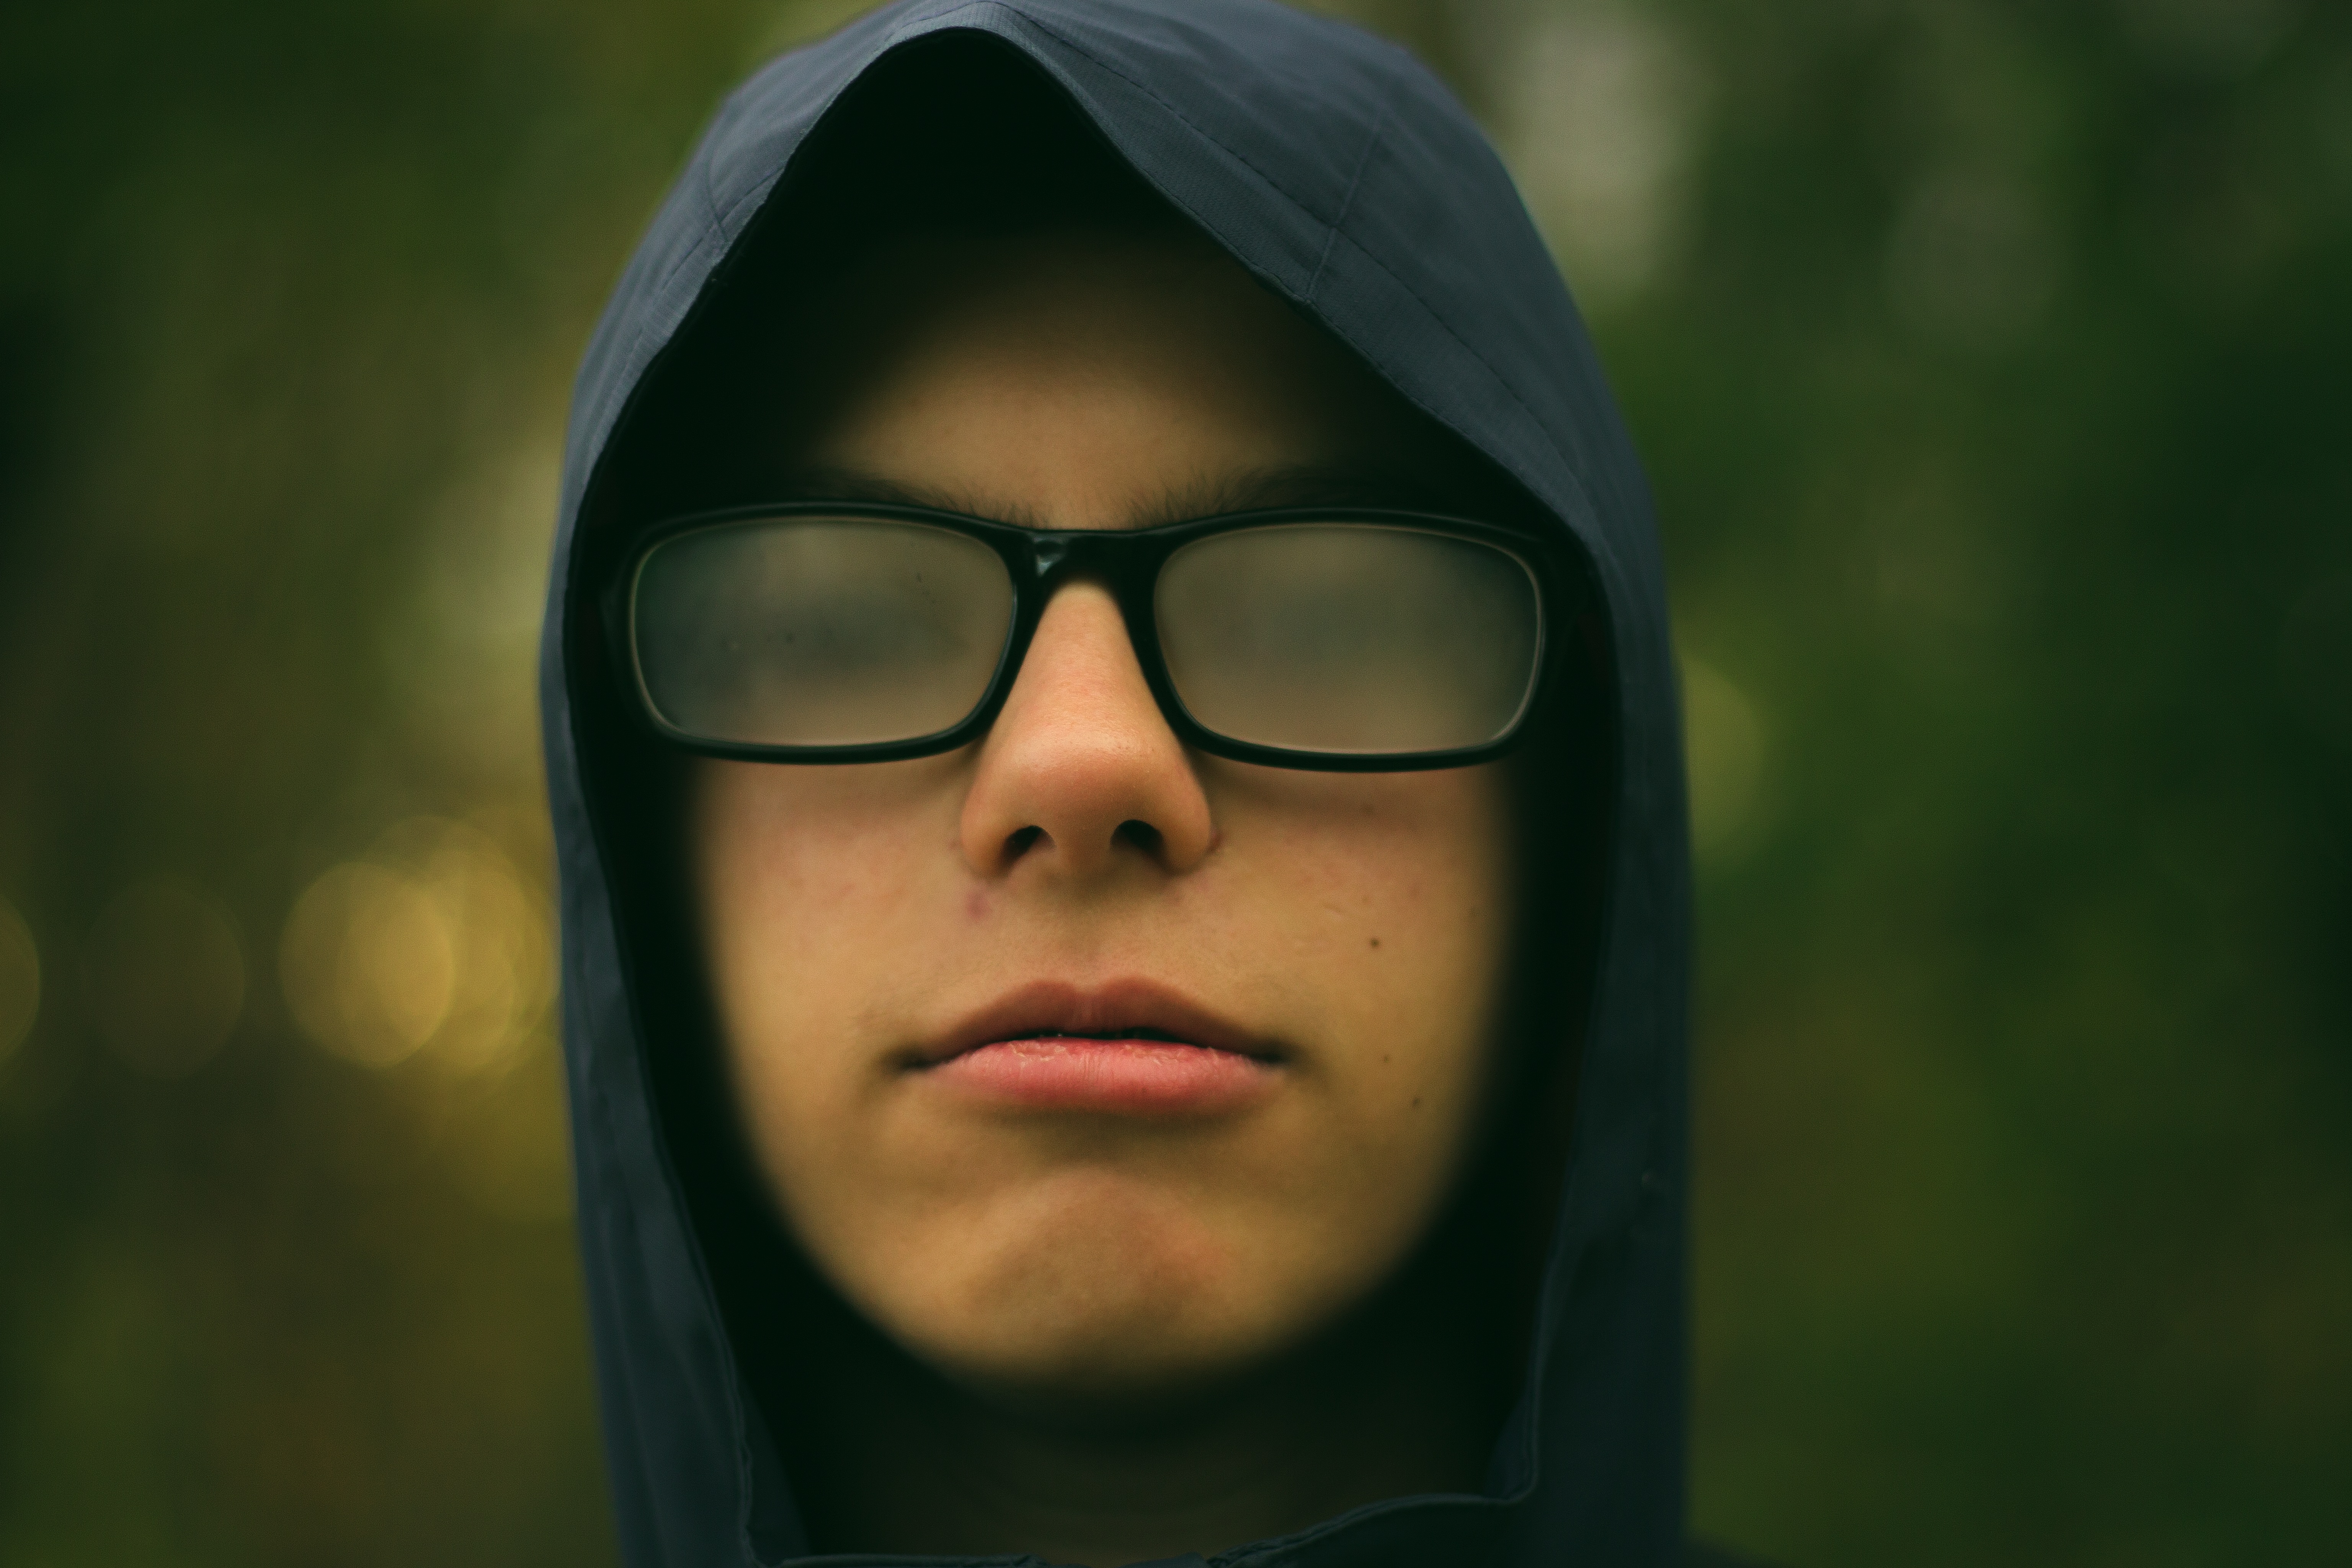
person, blur, hair, street, photography, portrait, model, young, color, hairstyle, close up, outdoors, face, nose, focus, cool, sunglasses, eye, glasses, eyeglasses, head, eyewear, beauty, moist, wear, emotion, adult, portrait photography, facial hair, vision care